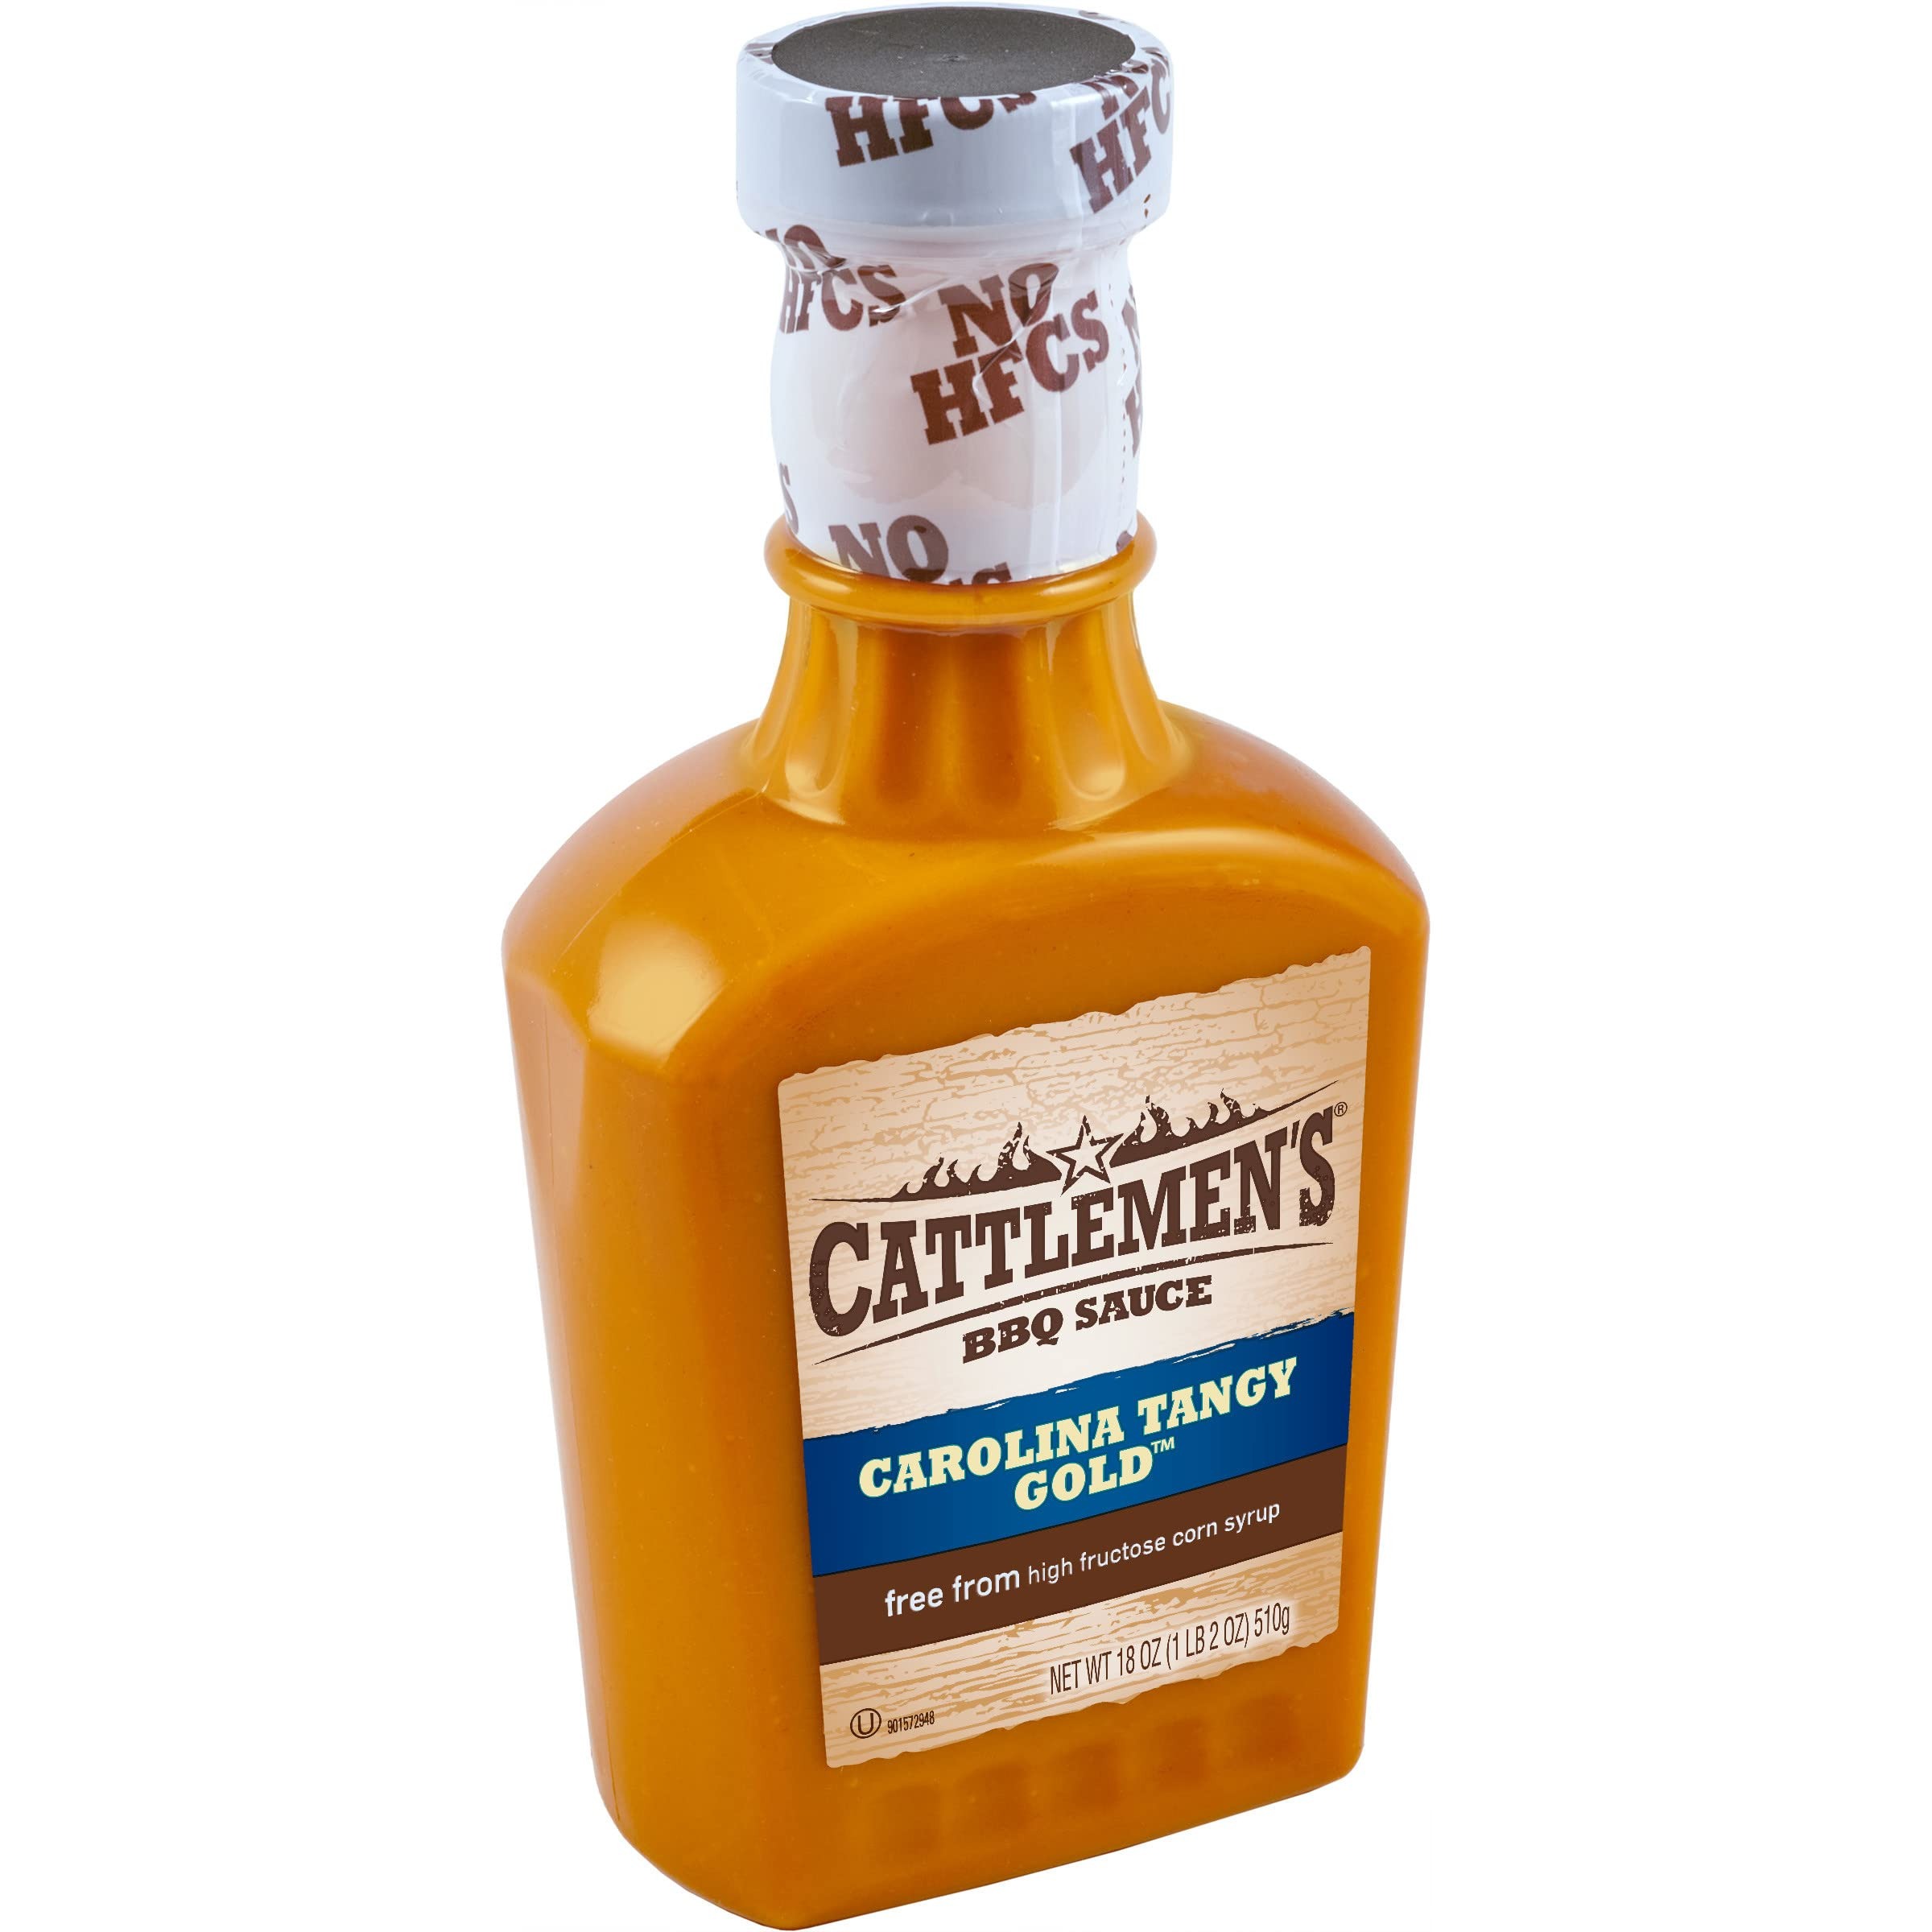
Item Name: Cattlemen's Carolina Tangy Gold BBQ Sauce, 18 oz
Bullet Point 1: Made with French’s #1 grade mustard seed, molasses, aged cayenne and hickory smoke
Bullet Point 2: Dairy-free, vegetarian, kosher certified, and no high fructose corn syrup
Bullet Point 3: No starches or fillers
Bullet Point 4: Bold choice for grilled anything – chicken, chops, beef and seafood
Bullet Point 5: Enjoy as a salad dressing, wing glaze or dip
Value: 18.0
Unit: Ounce

Price: 3.46